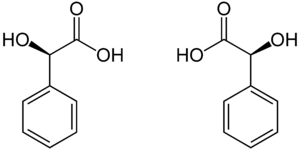
L'acide mandélique ou acide phénylglycolique est un composé aromatique et un acide alpha-hydroxylé de formule C₆H₅CHCOOH. Il se présente sous la forme d'un solide cristallin blanc soluble dans l'eau et les solvants organiques polaires. Chiral, il existe sous la forme de deux énantiomères R et S ; le mélange racémique est connu sous le nom d'« acide paramandélique ». L'acide mandélique est un précurseur utile dans la synthèse de nombreux composés pharmaceutiques.